Rodgau

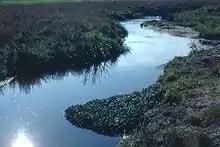
The Rodau on Weiskirchen's outskirts

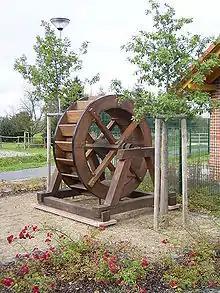
Waterwheel in Weiskirchen

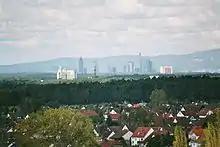
View from the watertower over Hainhausen towards Frankfurt

Around Saint Peter's Church ("Peterskirche") arose the settlement of "Wichenkirchen" (or "Wizzinkirchin") in Frankish times as a thorpe (one-street village). It had its first documentary mention in 1287 in the Seligenstadt Monastery's accord with the Auheimer Mark. Weiskirchen was at this time Mother Church to the villages of Jügesheim, Hainhausen and Rembrücken. The first landlords, the Lords of Hagenhausen – later of Eppstein – sold the "Amt" of Steinheim in 1425 along with Weiskirchen, a village belonging to it, to the Archbishop and Elector of Mainz, to whom the village belonged until 1803. With this, Weiskirchen formed an ecclesiastical and economic hub in the Rodgau. When the Auheimer Mark (a communally held parcel of land to which belonged several villages) was divided up in 1786, Weiskirchen received a share of the forest.